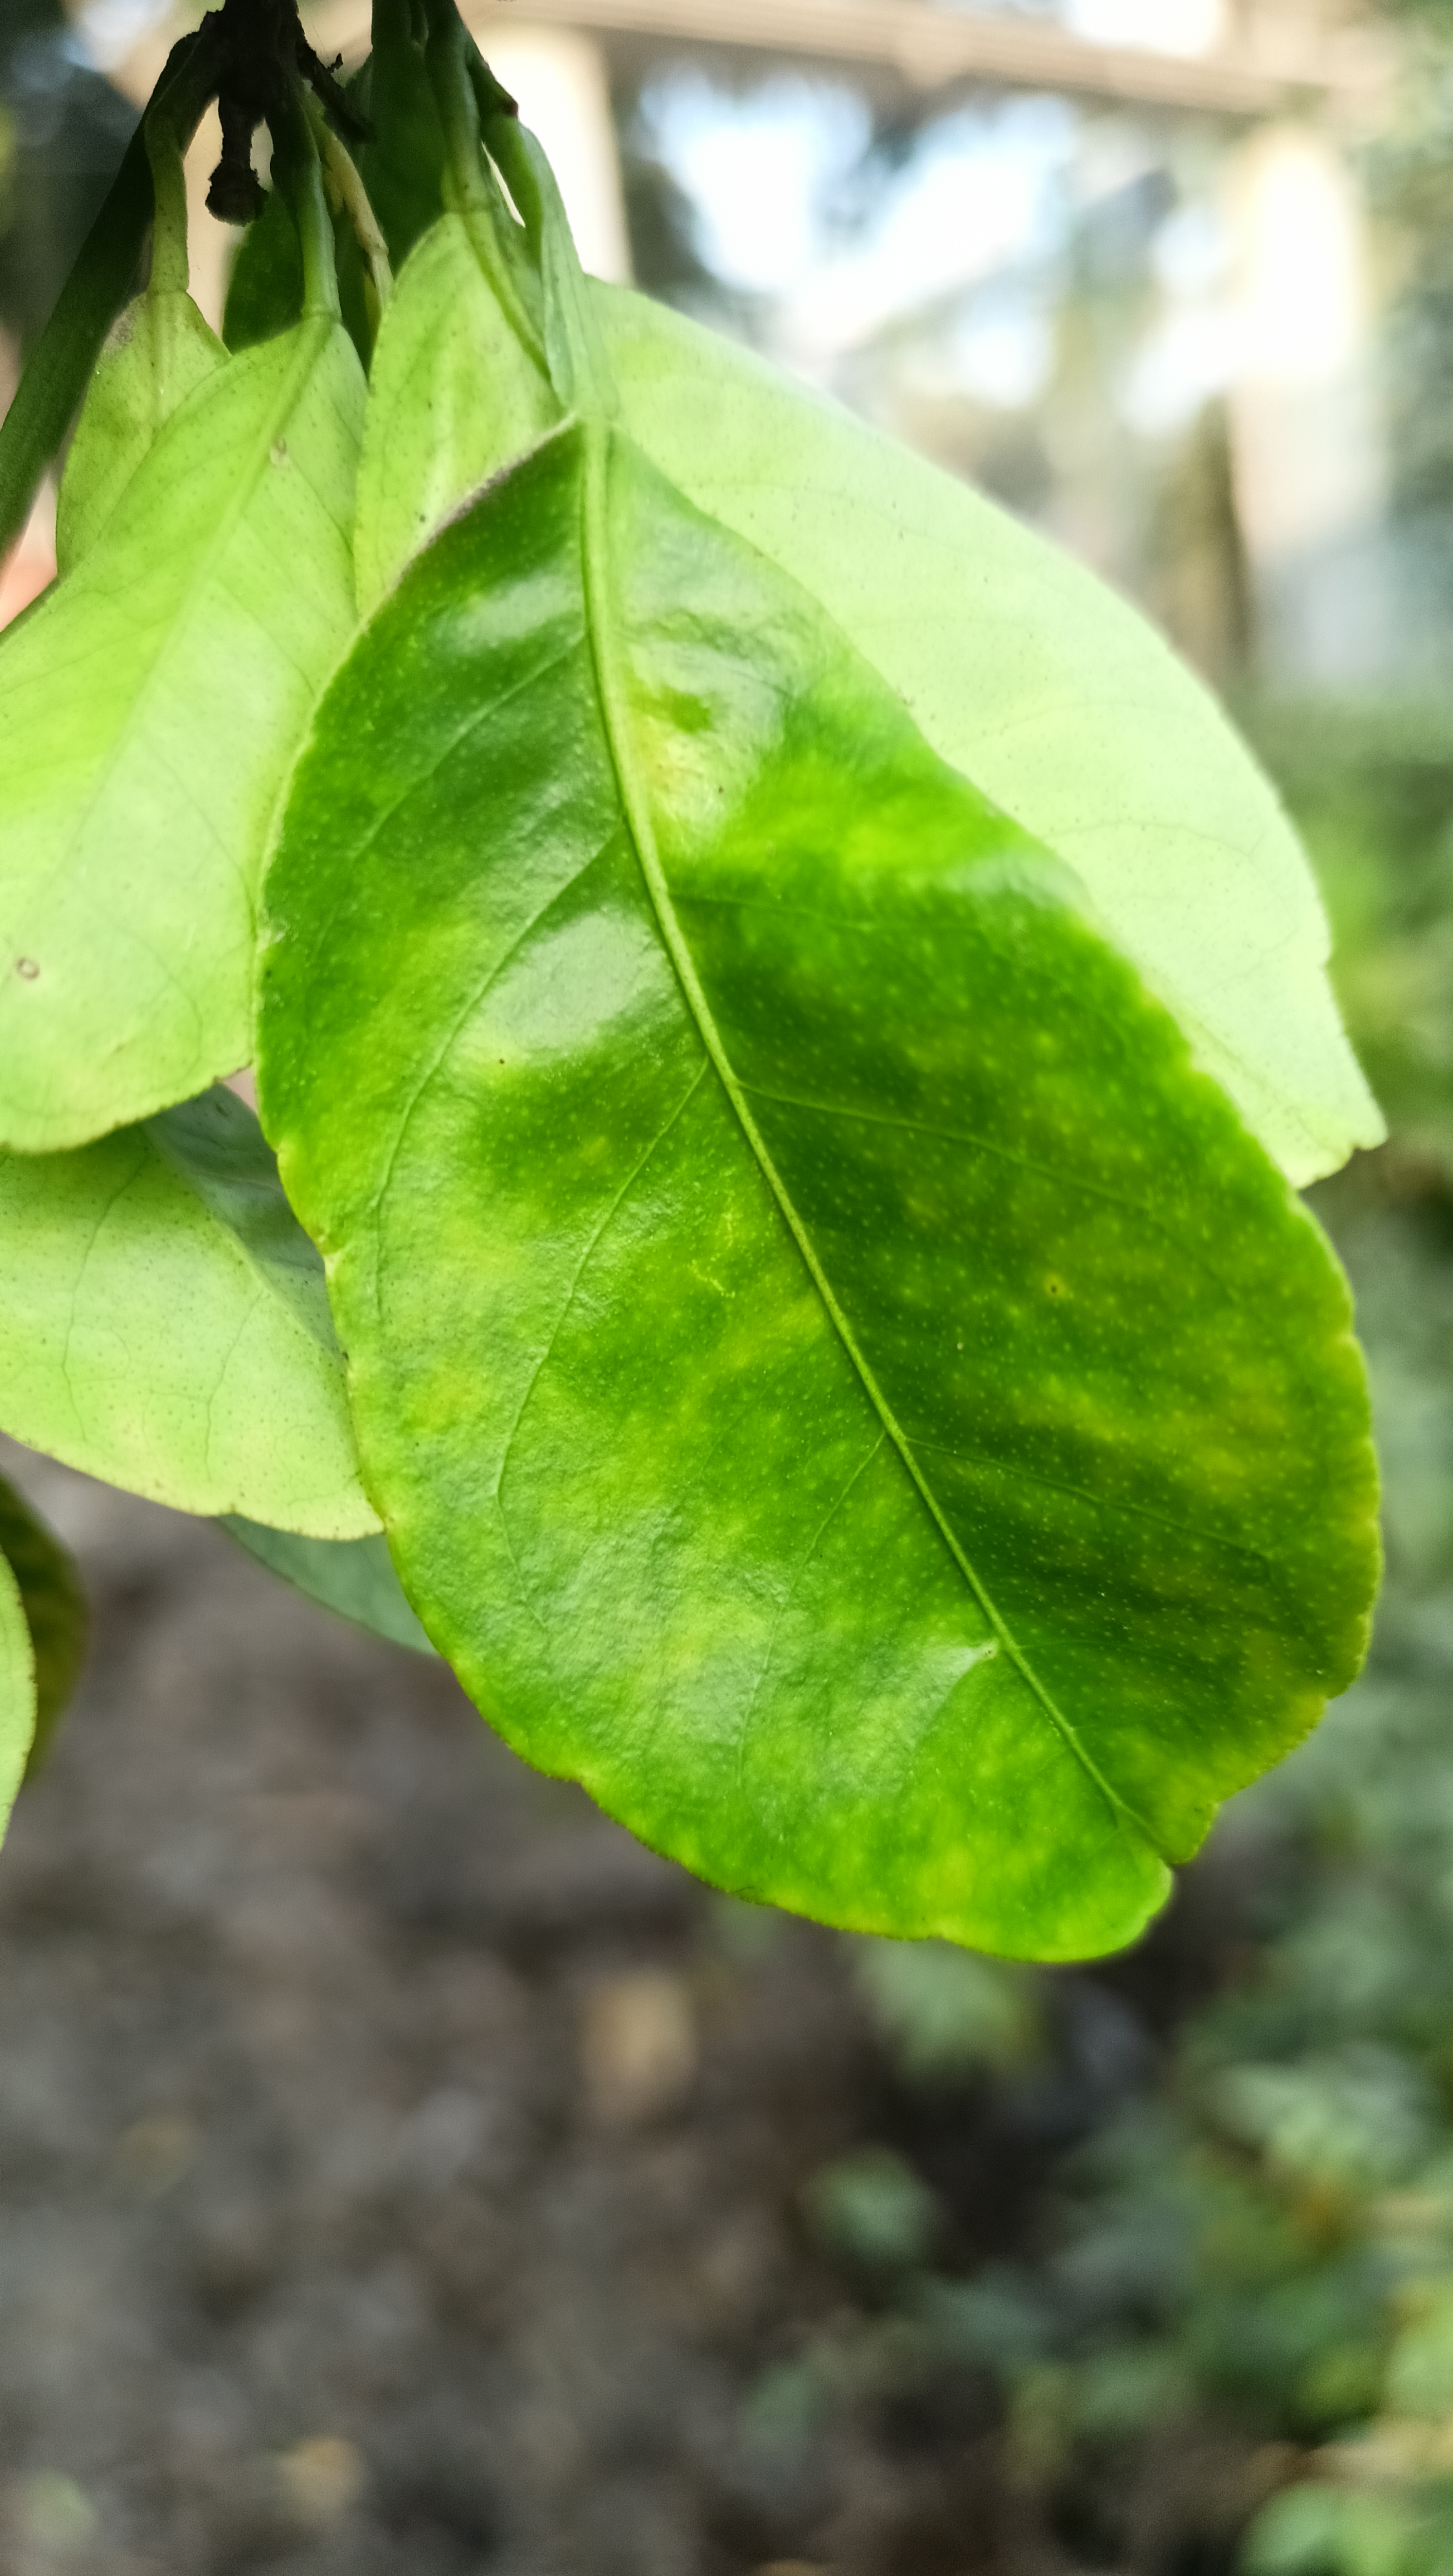
Mandarin leaf variety: China Mishti